New London, Virginia

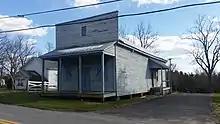
W.W. Driskill Store, New London, Virginia, Image Taken in 2019

Echols was also the first person in New London to capitalize on the natural alum springs that were located a short walk away from his property by bottling and selling the water for medicinal uses. The hotel was given the name The Bedford Alum Springs Hotel and was promoted as a resort, attracting travelers who sought the benefit of the nearby alum springs.